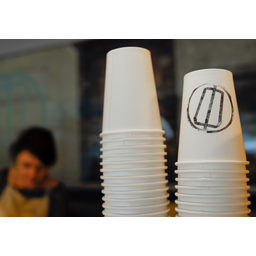
Label: paper